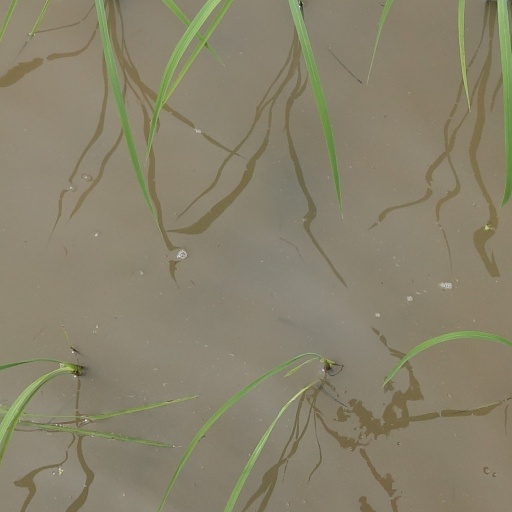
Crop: rice